Madan Lal Dhingra

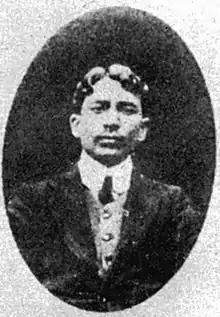

Madan Lal Dhingra (18 September 1883 – 17 August 1909) was an Indian student and a revolutionary freedom fighter at University College London who in 1909 assassinated Sir William Hutt Curzon Wyllie, the political aide-de-camp to the Secretary of State for India, in London. He was batchmate of another well known freedom activist v.d savarkar.